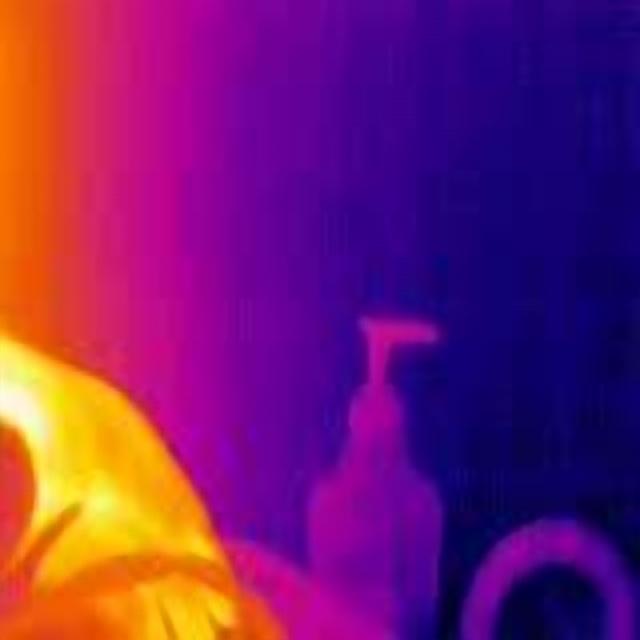
Detected objects:
label: person